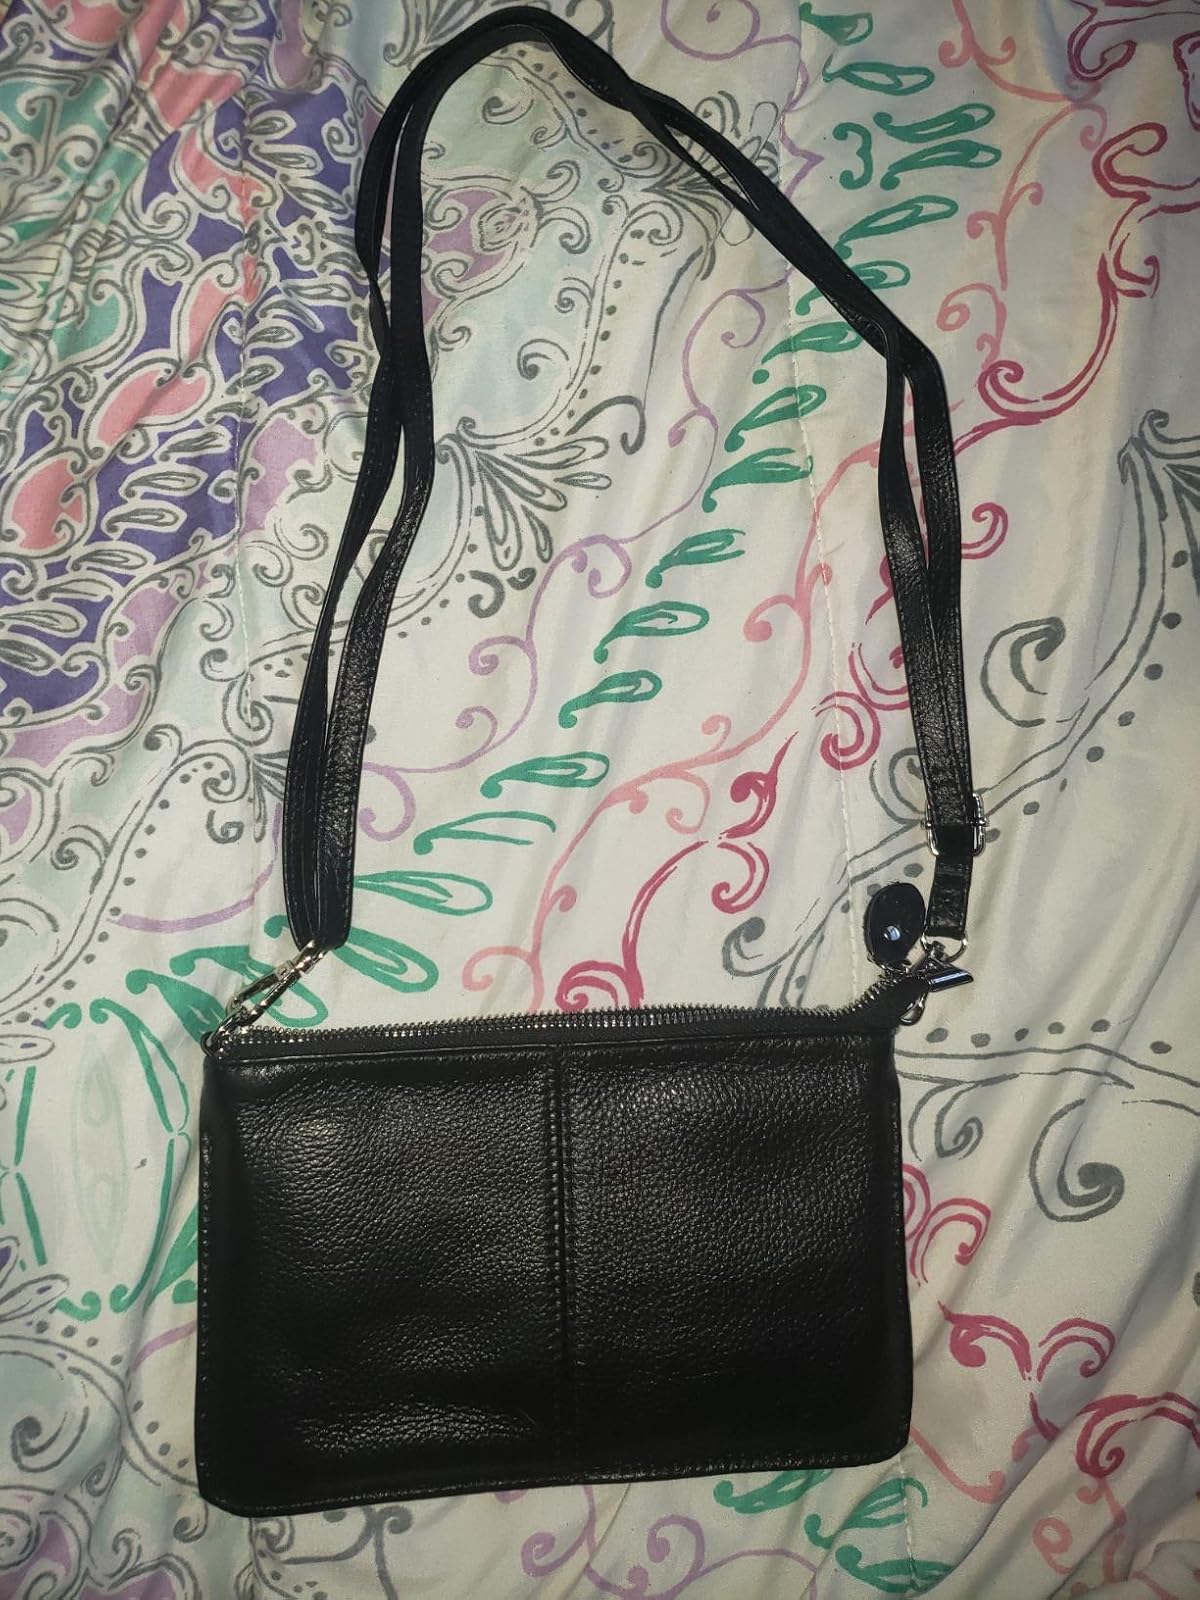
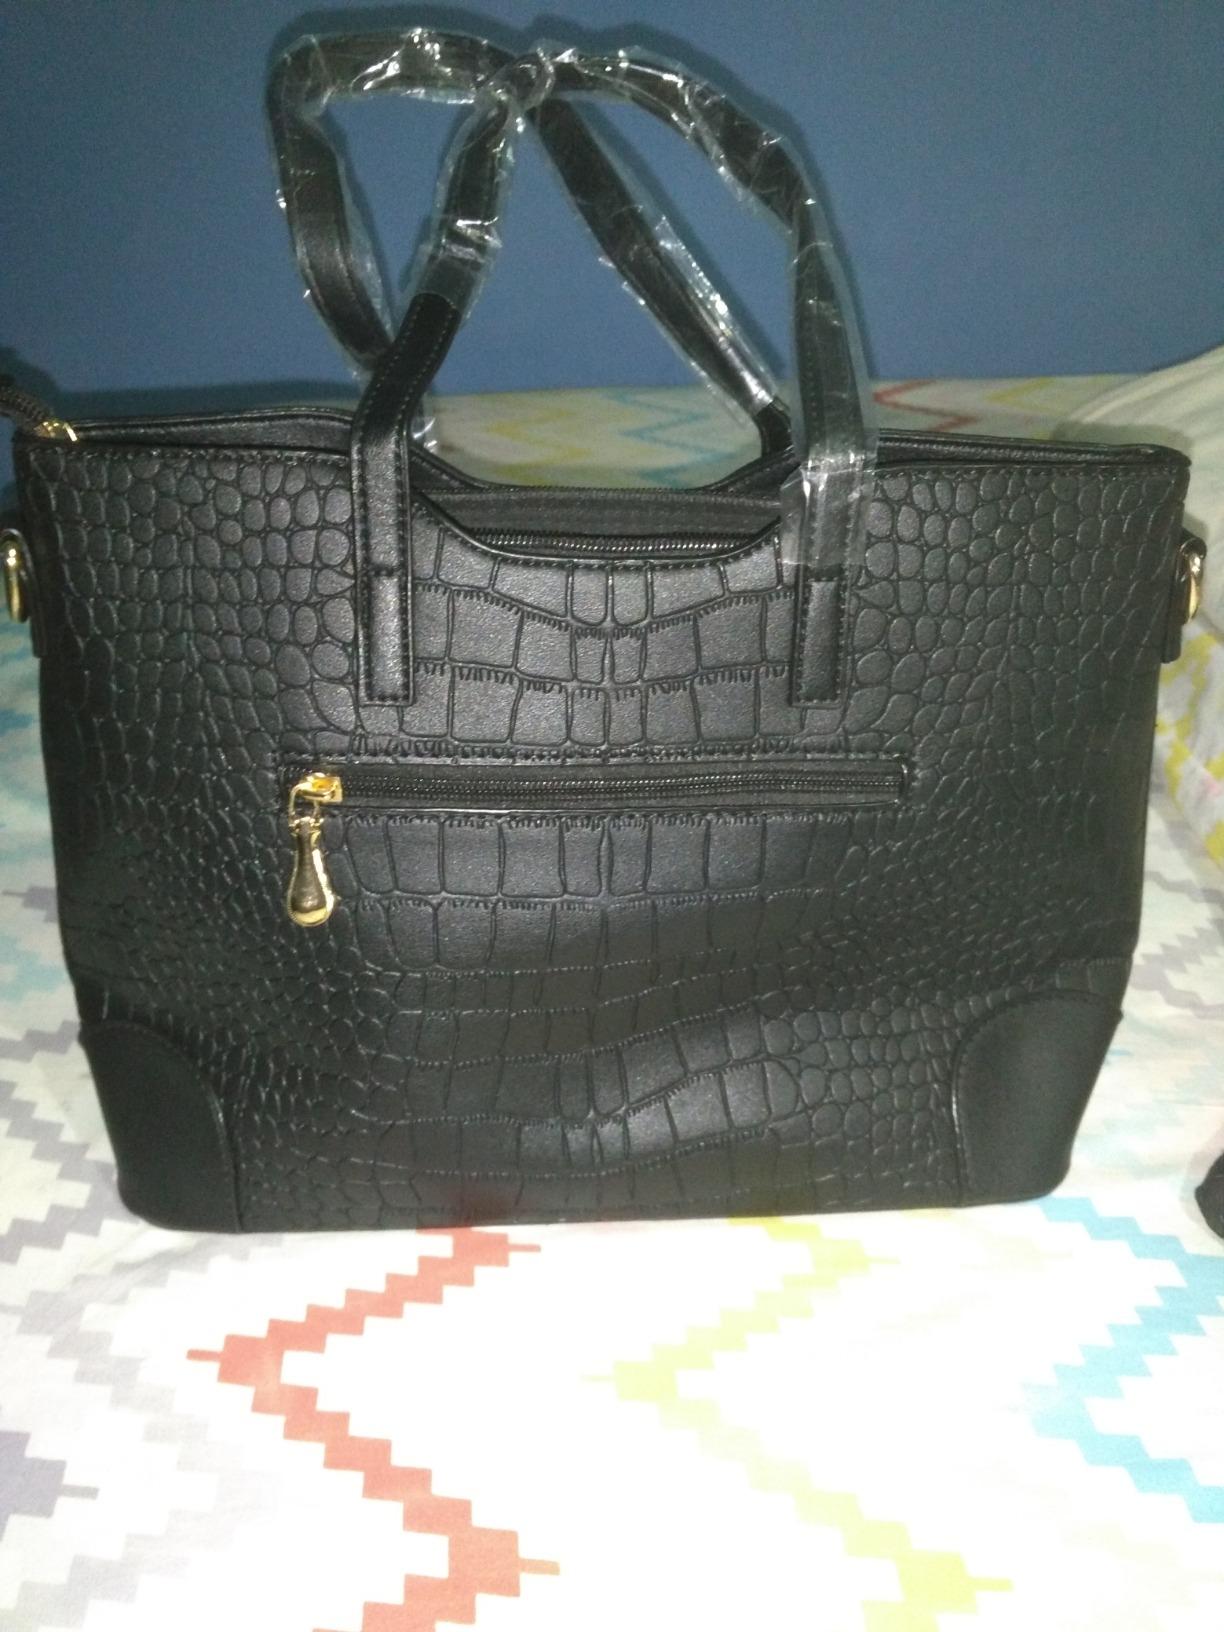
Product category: accessories_handbag
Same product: no